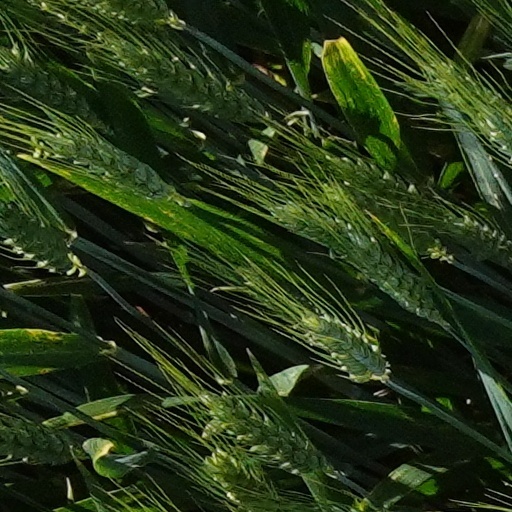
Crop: wheat